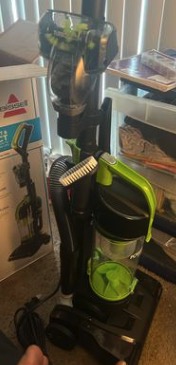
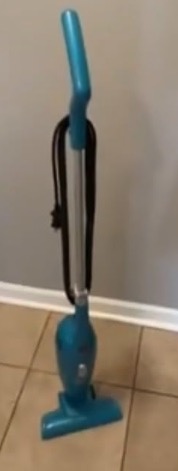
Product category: items_vacuum
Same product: no